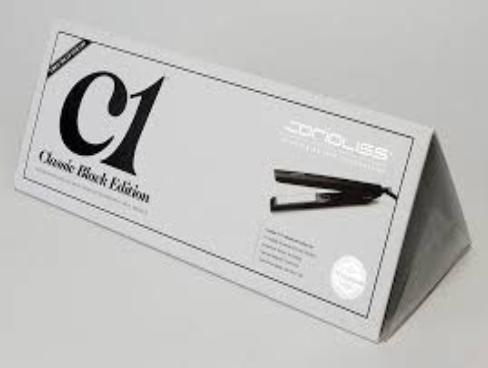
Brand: corioliss
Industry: Necessities